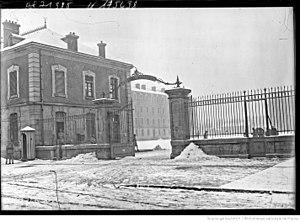
La caserne Molitor à Nancy en 1922: [où fut détenu Ernest Vilgrain avant son procès en conseil de guerre]
Ernest Vilgrain, né à Frouard le 20 octobre 1880, décédé le 16 janvier 1942, est un industriel minotier qui a été chargé du ravitaillement dans le gouvernement de Georges Clemenceau de 1917 à 1920.
La rue du Sergent-Blandan est une voie sise dans le sud-ouest de la commune de Nancy, au sein du département de Meurthe-et-Moselle, en région Lorraine.